Brighton i360

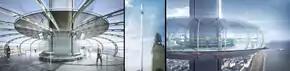
Original design artwork of the tower

Brighton i360 was designed by the architectural company Marks Barfield, which also designed the London Eye. The building was conceived as a "vertical pier". The tower is located at the shore end of the ruined West Pier, and the design recreated the original Italianate ticket booths of the West Pier, placed on either side of the entrance, serving as ticket office and tea room. The design also includes a beachfront building that allows access to the tower and houses a café and gift shop.